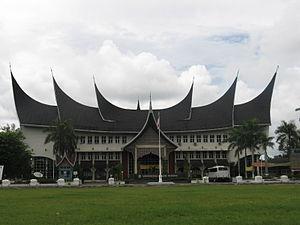
Les villes d'Indonésie ont en général le statut de kecamatan, une subdivision du kabupaten. Le kabupaten est lui-même une subdivision de la province.